Johann Geusendam

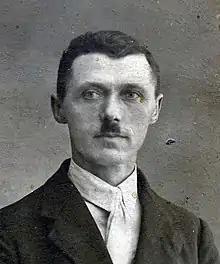

Johann Mathias Geusendam (24 February 1886 – 6 April 1945) was a Dutchman who moved with his fiancée to Bremen in 1905 in order to improve his job. Bremen was a geographically small but industrially, commercially and economically dynamic "autonomous component state" which had become part of Germany in 1871.